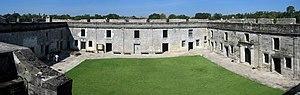
Vue panoramique du fort Castillo de San Marcos à Saint Augustine, en Floride (Etats-Unis).